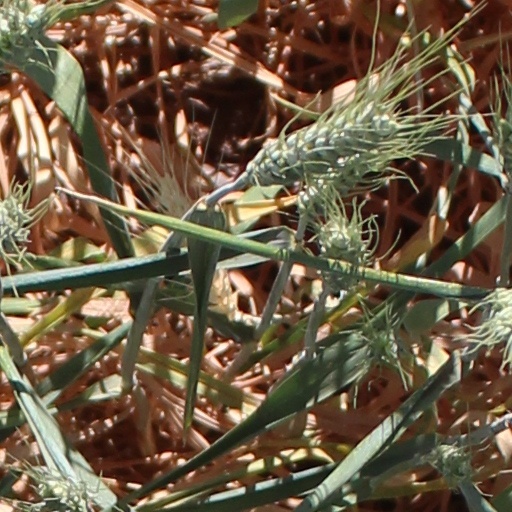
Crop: wheat